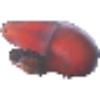
Label: red_banana